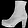
Label: Ankle boot